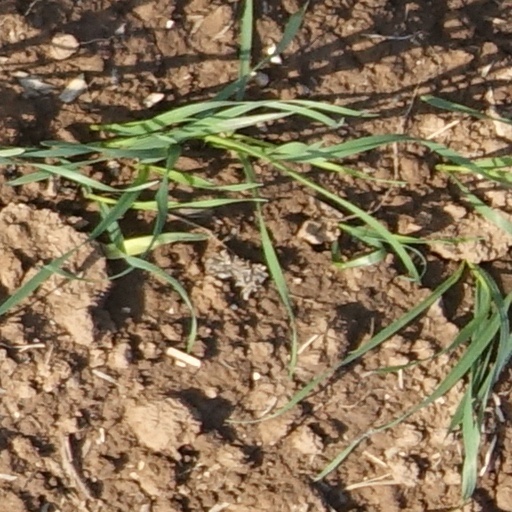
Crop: wheat